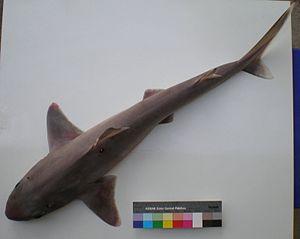
Squalus est un genre de requins, de la famille des Squalidae.